Hot Frustrations

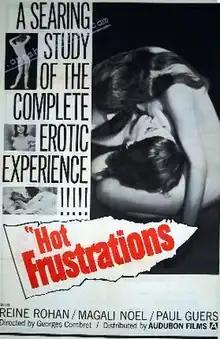

Hot Frustrations (also known as "I Am a Fugitive from a White Slave Gang" and "Frustrations") is a 1965 French-Italian drama film written and directed by Georges Combret.